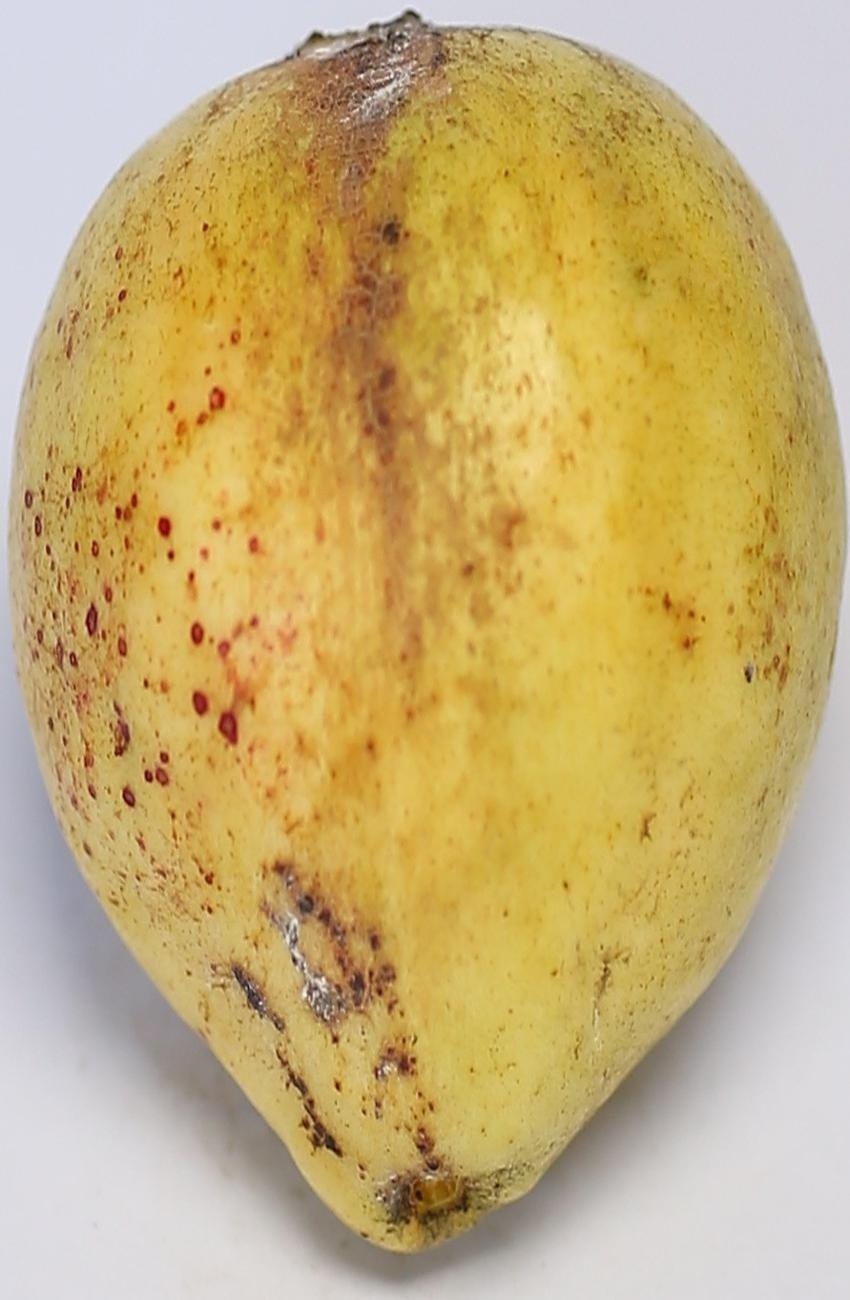
Maturity: ripe
Variety: riyali